Bajío

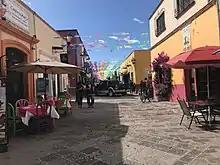
Tequisquiapan, Querétaro, a popular destination for gastronomic tourism due to wine and cheese production.

In the Bajío in April 1915, during the Mexican Revolution, General Álvaro Obregón provoked decisive battles against Pancho Villa, whose troops lost in June that year outside the city of Celaya, in the State of Guanajuato.